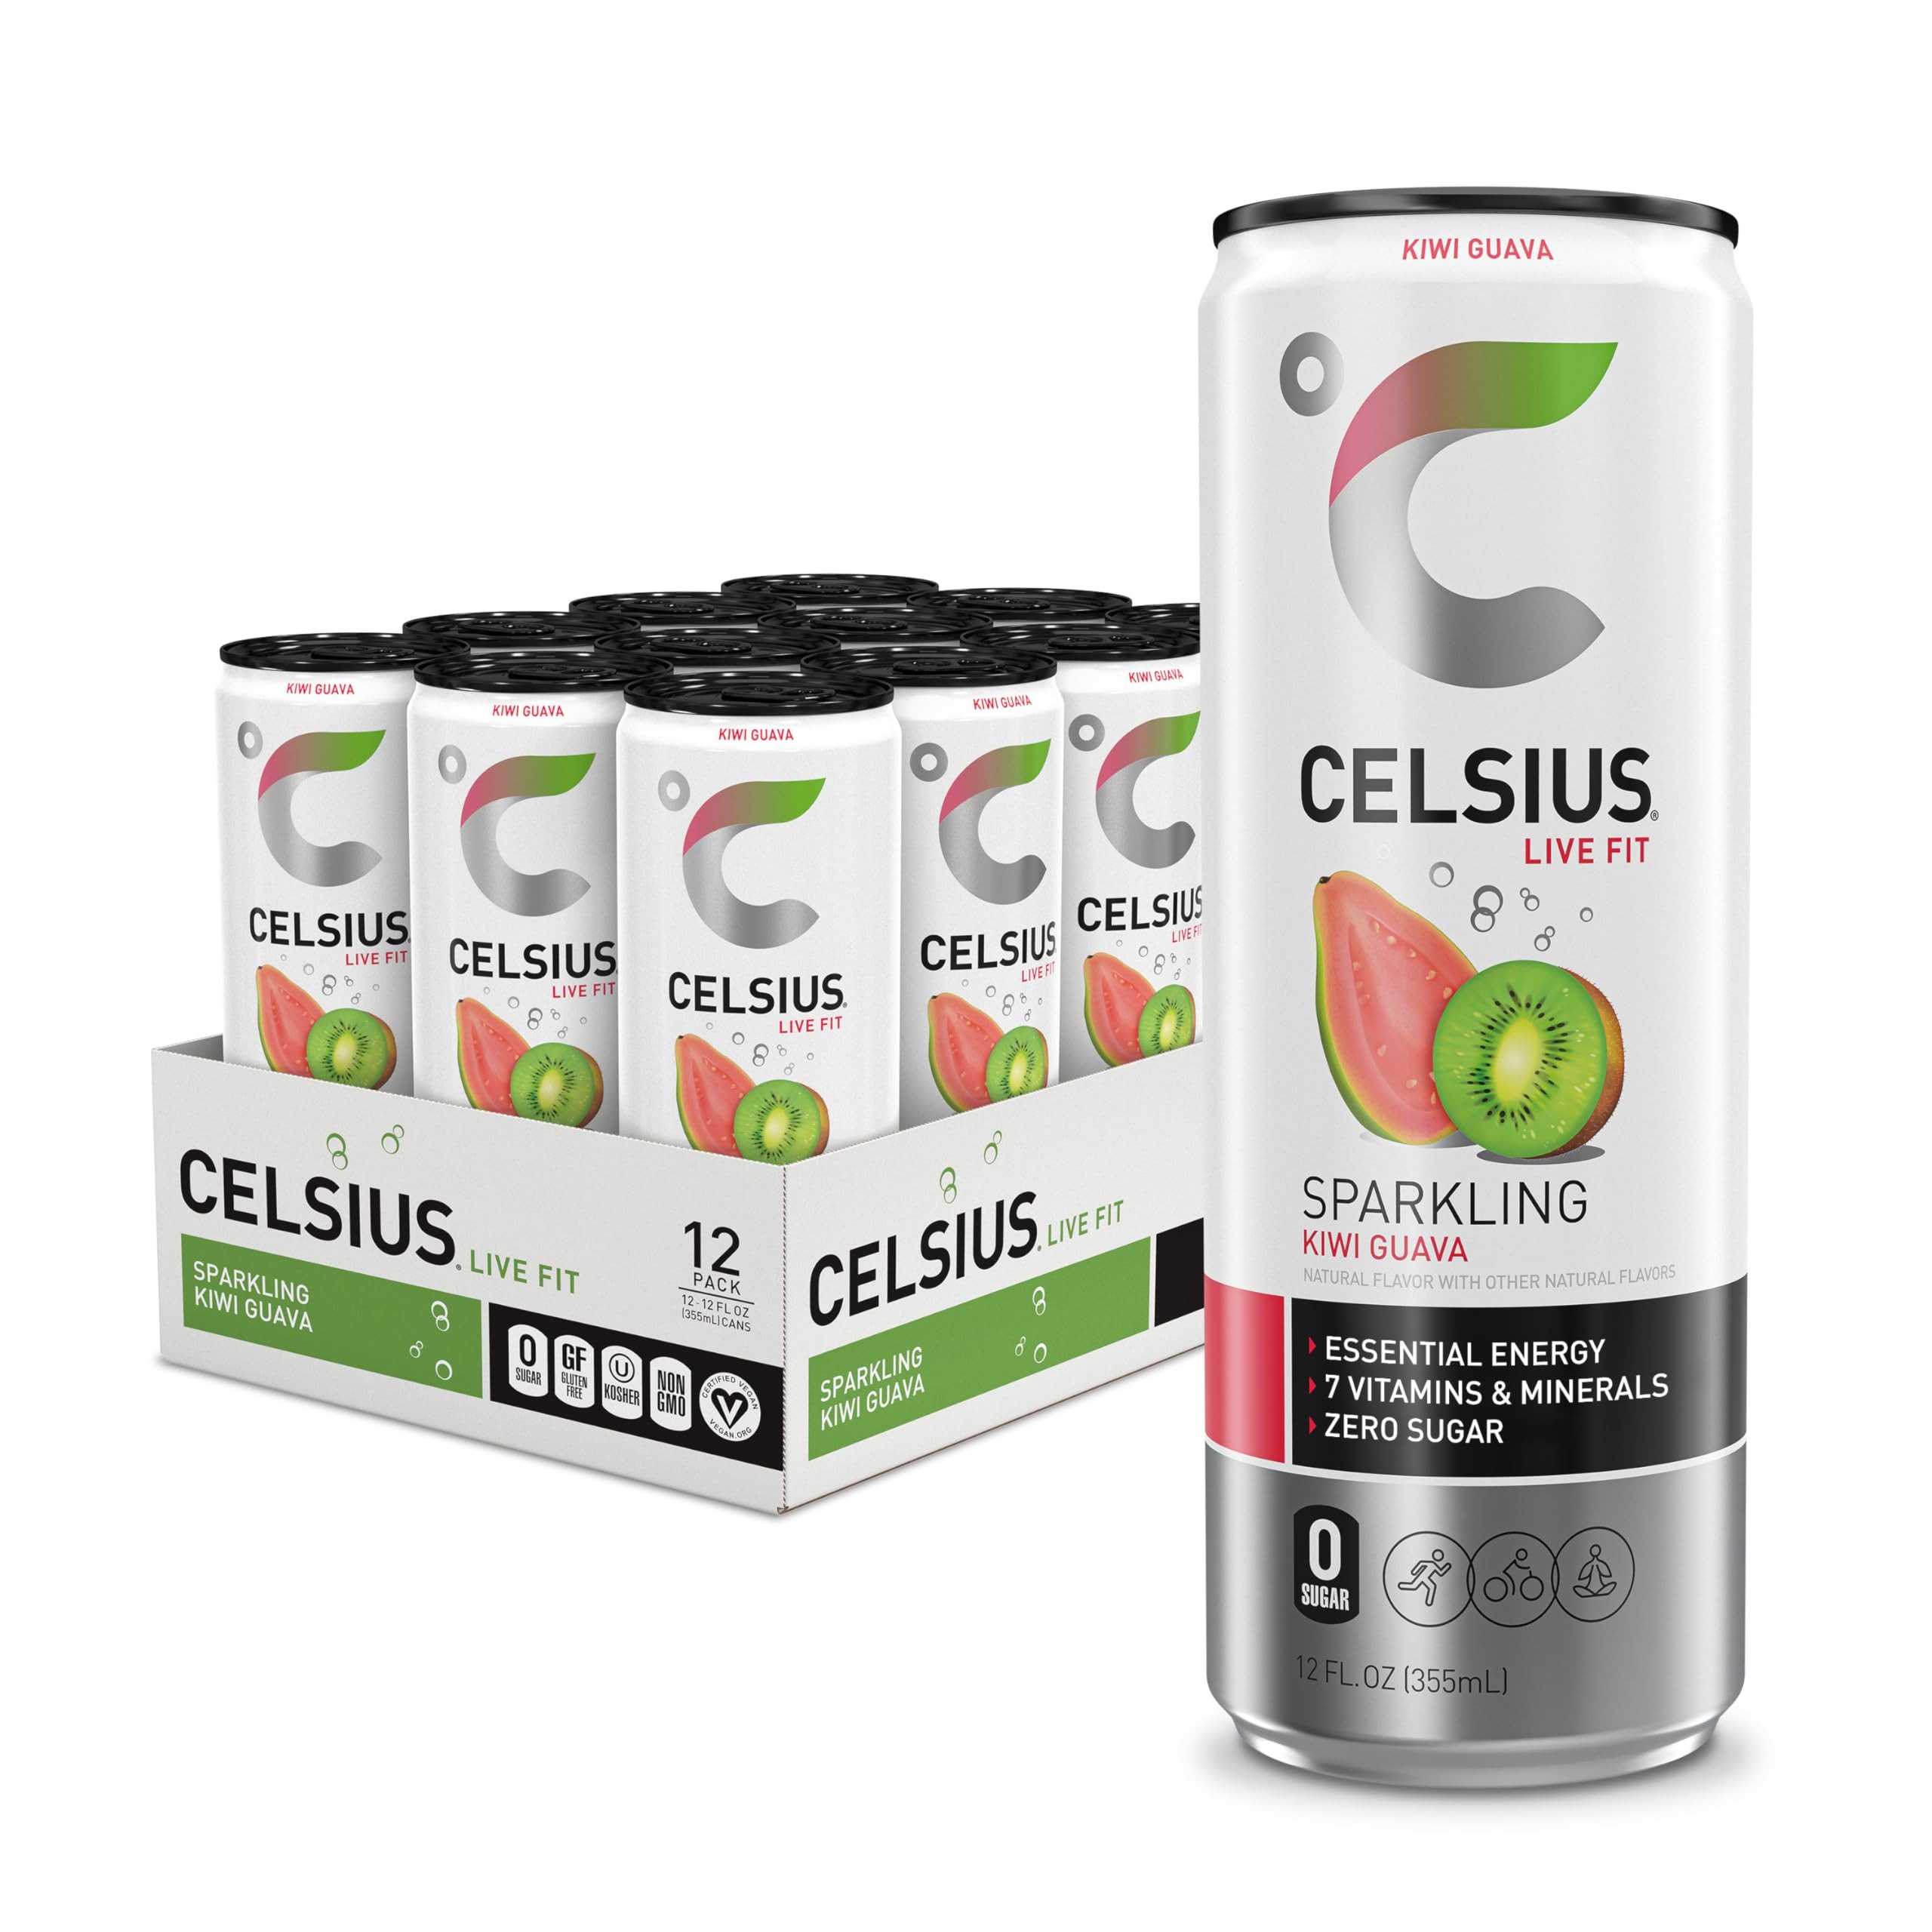
Item Name: CELSIUS Sparkling Kiwi Guava, Functional Essential Energy Drink 12 Fl Oz (Pack of 12)
Bullet Point: Made with premium, proven ingredients and 7 Essential Vitamins
Value: 144.0
Unit: Fl Oz

Price: 2.99